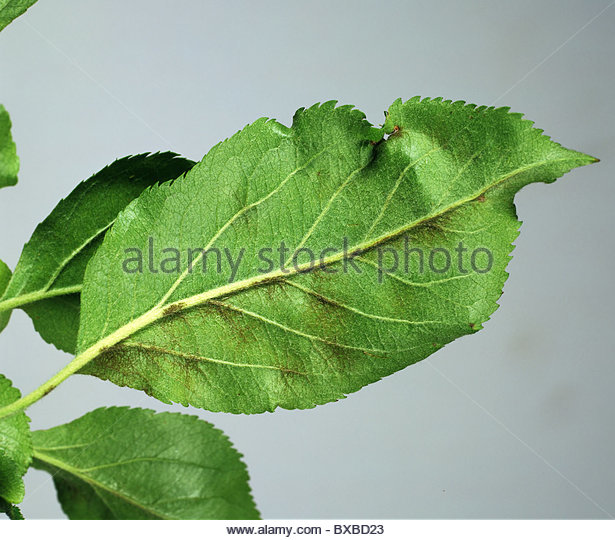
Labels: Apple Scab Leaf